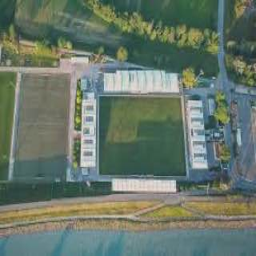
Rheinpark Stadium